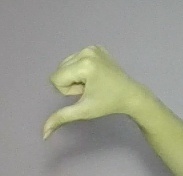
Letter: waw